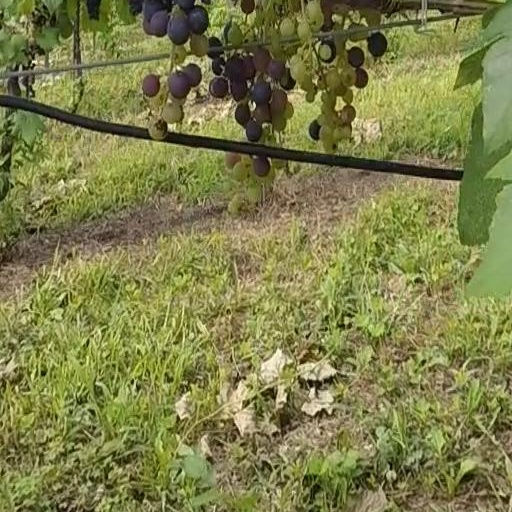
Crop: grape